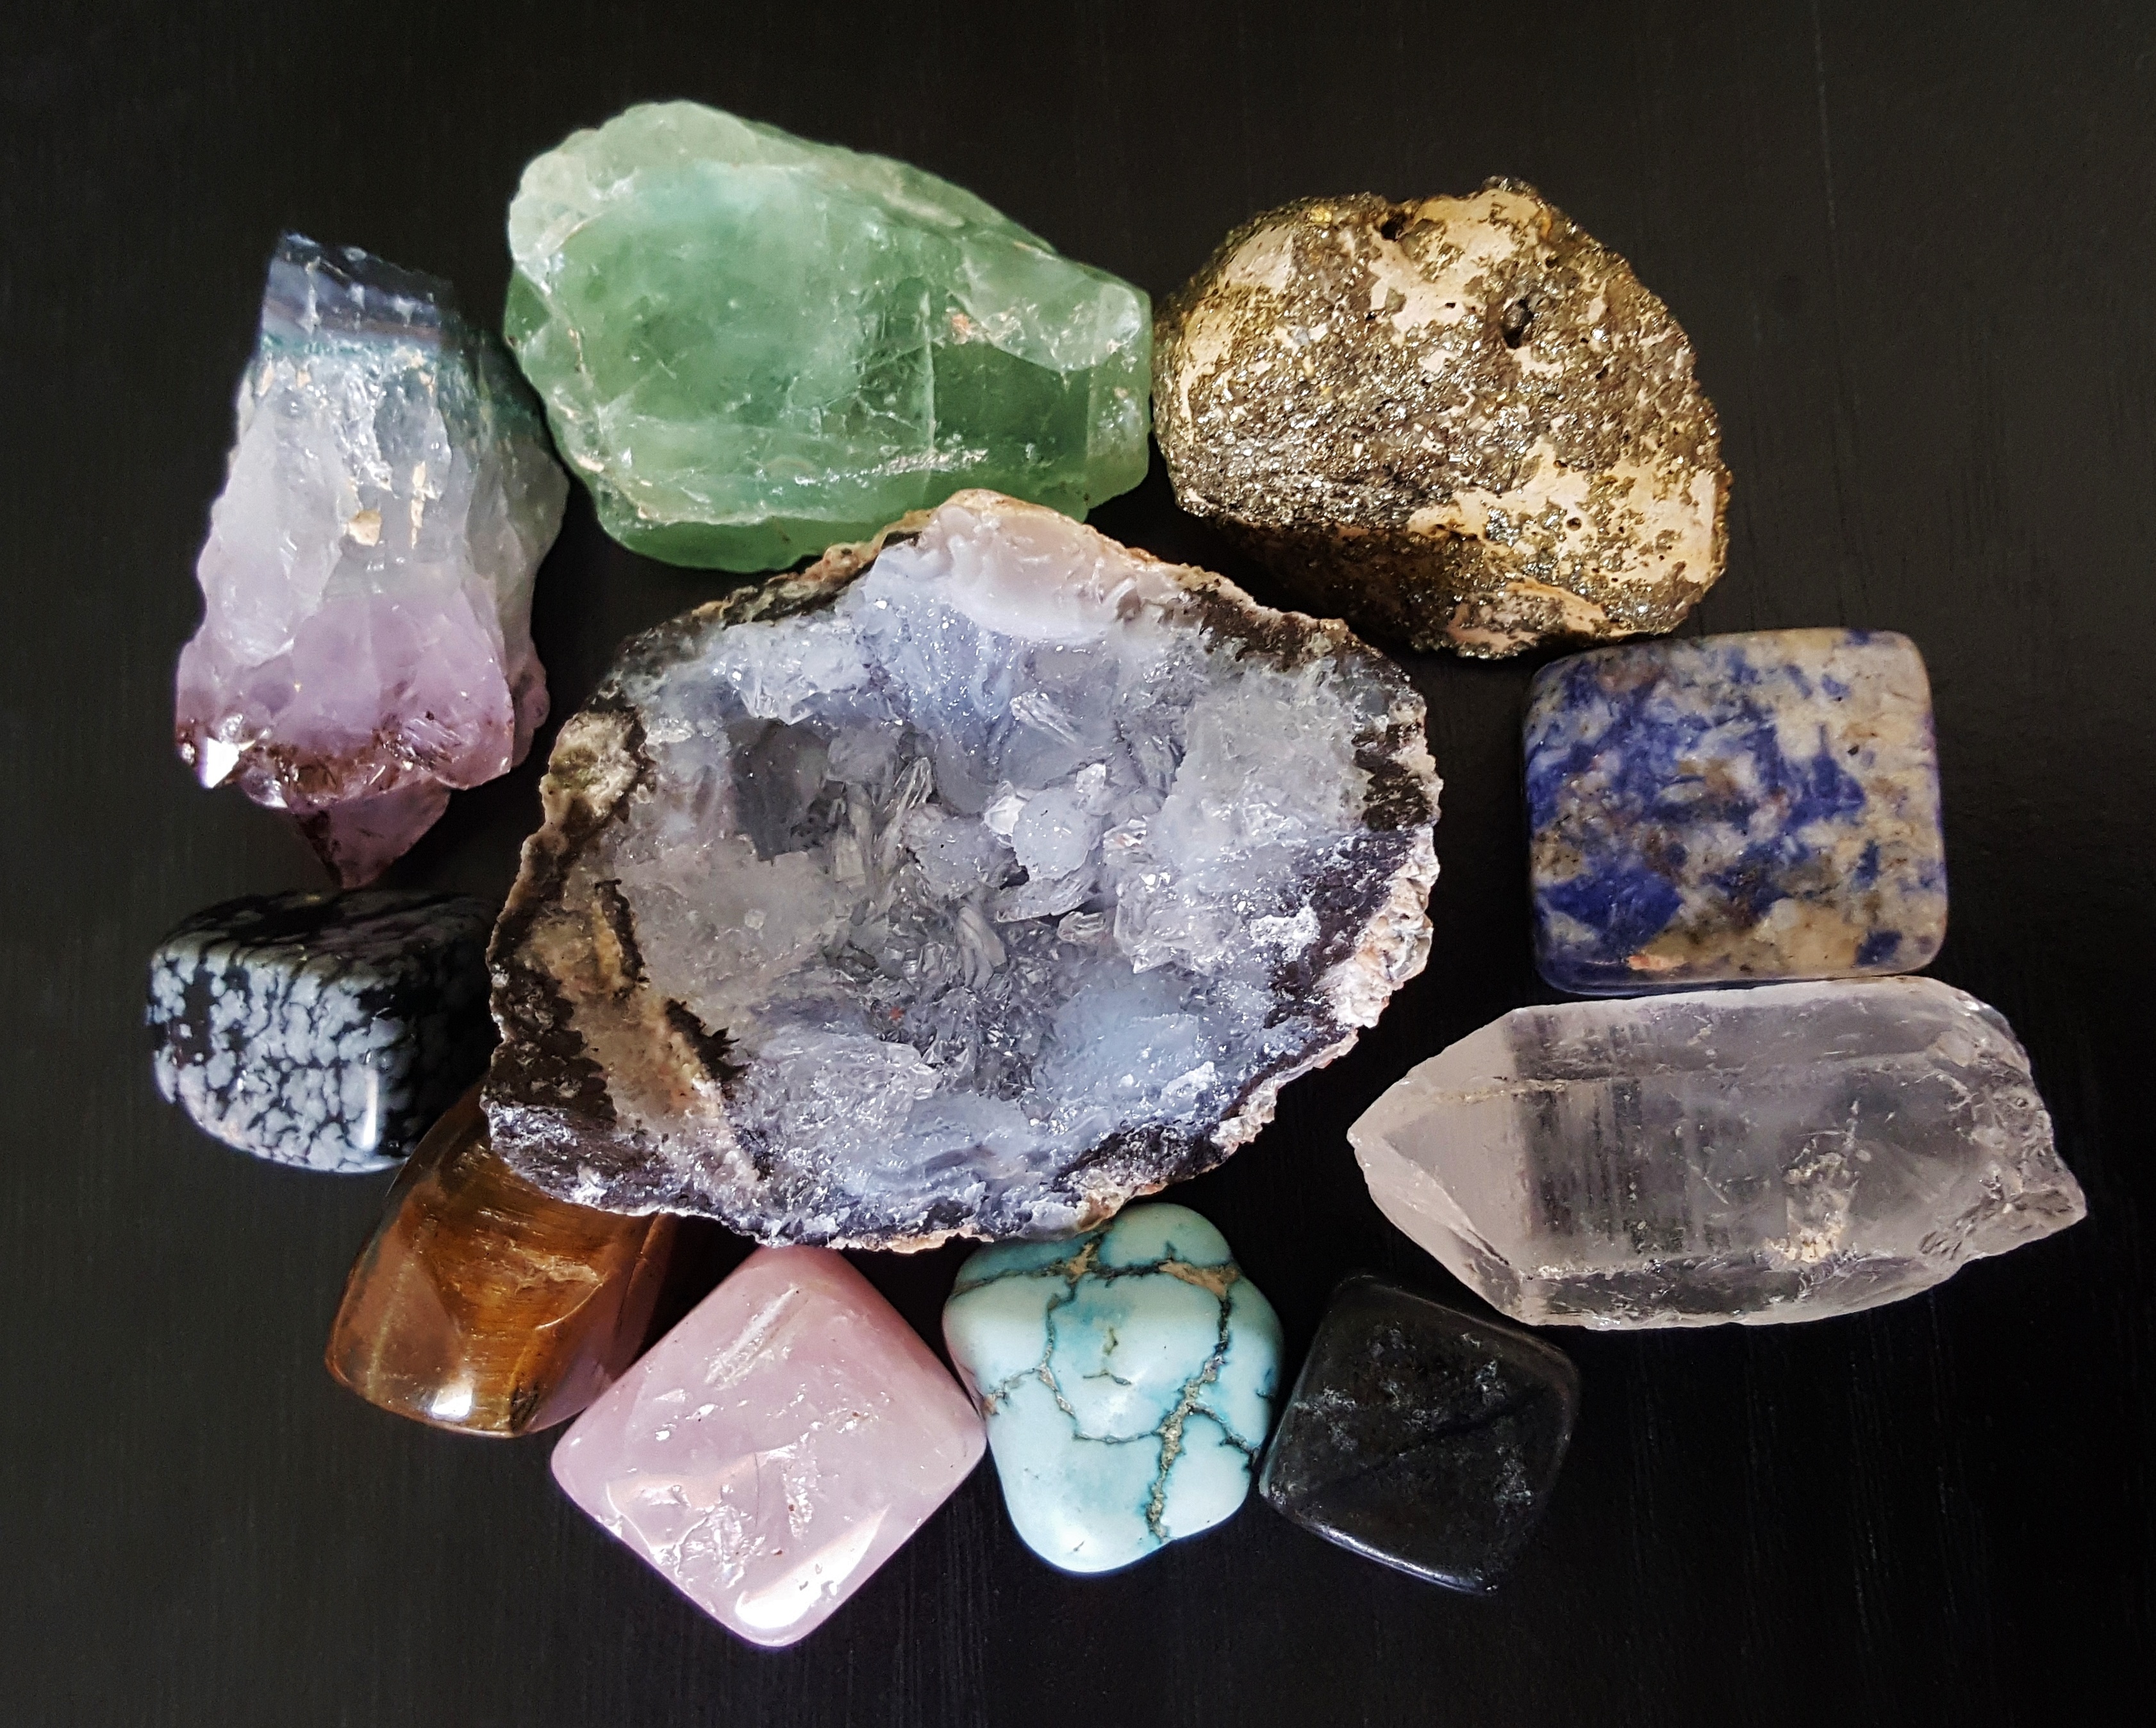
collection, jewellery, stones, turquoise, amethyst, mine, hematite, crystal, pyrite, geode, obsidian, collect, gemstone, mineral, mining, calcite, fluorite, gems, semi precious, rose quartz, gemstones, thunder egg, clear quartz, tiger's eye, snowflake obsidian, fashion accessory